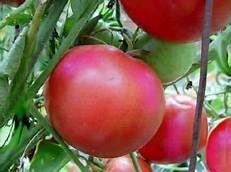
Label: tomato